Oppenheimer security clearance hearing

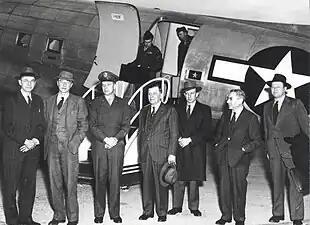
The General Advisory Committee (GAC) of the Atomic Energy Commission (AEC) in 1947; left to right: James B. Conant, J. Robert Oppenheimer, Brigadier General James McCormack, Hartley Rowe, John H. Manley, Isidor Isaac Rabi and Roger S. Warner

In January or February 1943, Chevalier had a brief conversation with Oppenheimer in the kitchen of his home. Chevalier told Oppenheimer that there was a scientist, George Eltenton, who could transmit information of a technical nature to the Soviet Union. Oppenheimer rejected the overture, but failed to report it until August 1943, when he volunteered to Manhattan Project security officers that three men at Berkeley had been solicited for nuclear secrets on behalf of the Soviet Union, by a person he did not know who worked for Shell Oil, and who had communist connections. He gave that person's name as Eltenton. When pressed on the issue in later interviews at Los Alamos in December 1943 with Groves, who promised to keep the identity of the three men from the FBI, Oppenheimer identified the contact who had approached him as Chevalier, and told Groves that only one person had been approached: his brother Frank. In any case, Groves had considered Oppenheimer too important to the ultimate Allied goals of building atomic bombs and winning the war to oust him over any suspicious behavior. He had ordered on July 20, 1943, that Oppenheimer be given a security clearance "without delay, irrespective of the information which you have concerning Mr. Oppenheimer. He is absolutely essential to the project."